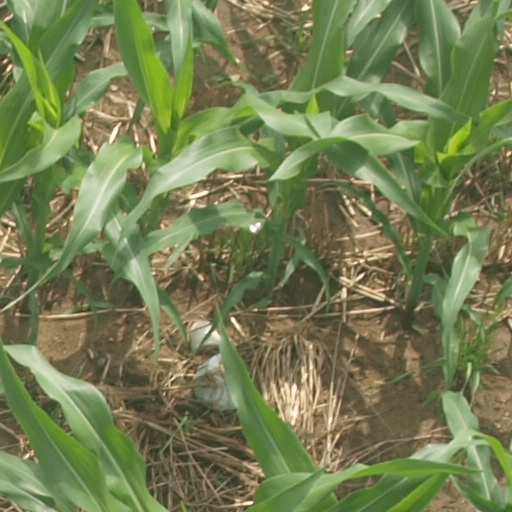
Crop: maize; corn